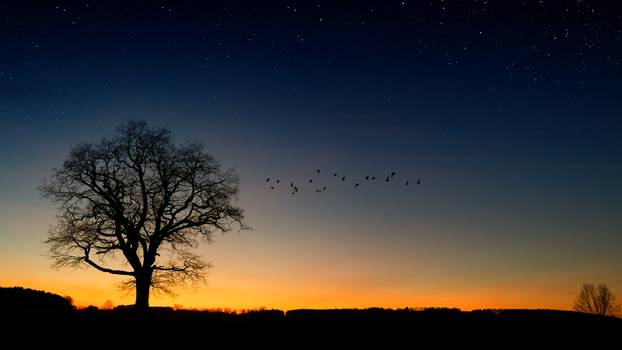
Label: No Watermark